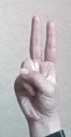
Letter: taa